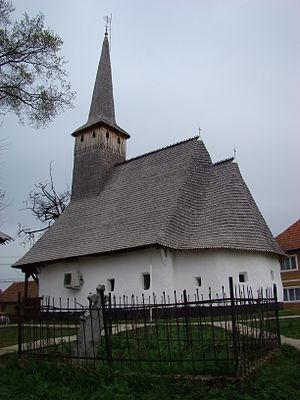
Ineu est une commune roumaine du județ de Bihor, en Transylvanie, dans la région historique de la Crișana et dans la région de développement Nord-Ouest.